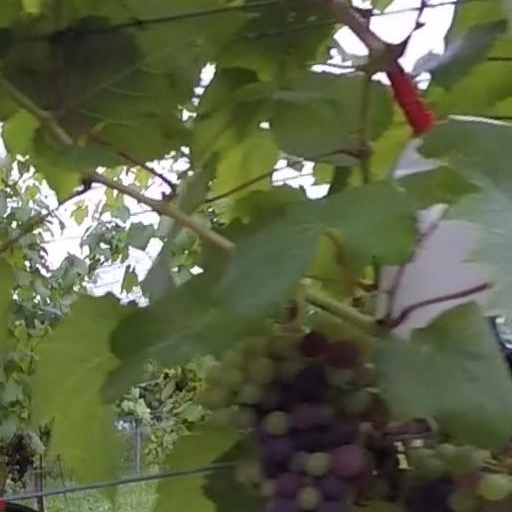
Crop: grape